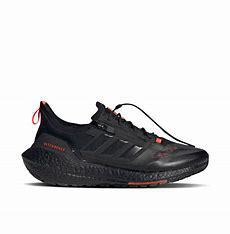
Brand: Adidas
Model: Ultraboost 21 Lauf